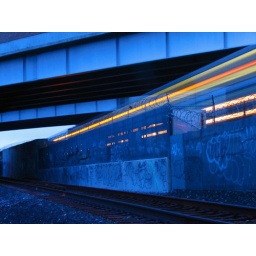
a bart train heading south by southeast under highway 238 - san lorenzo, california